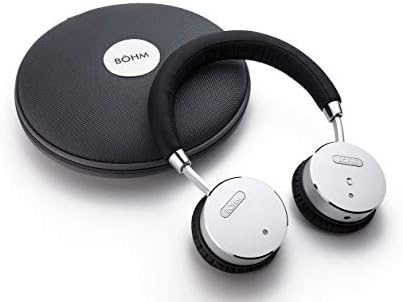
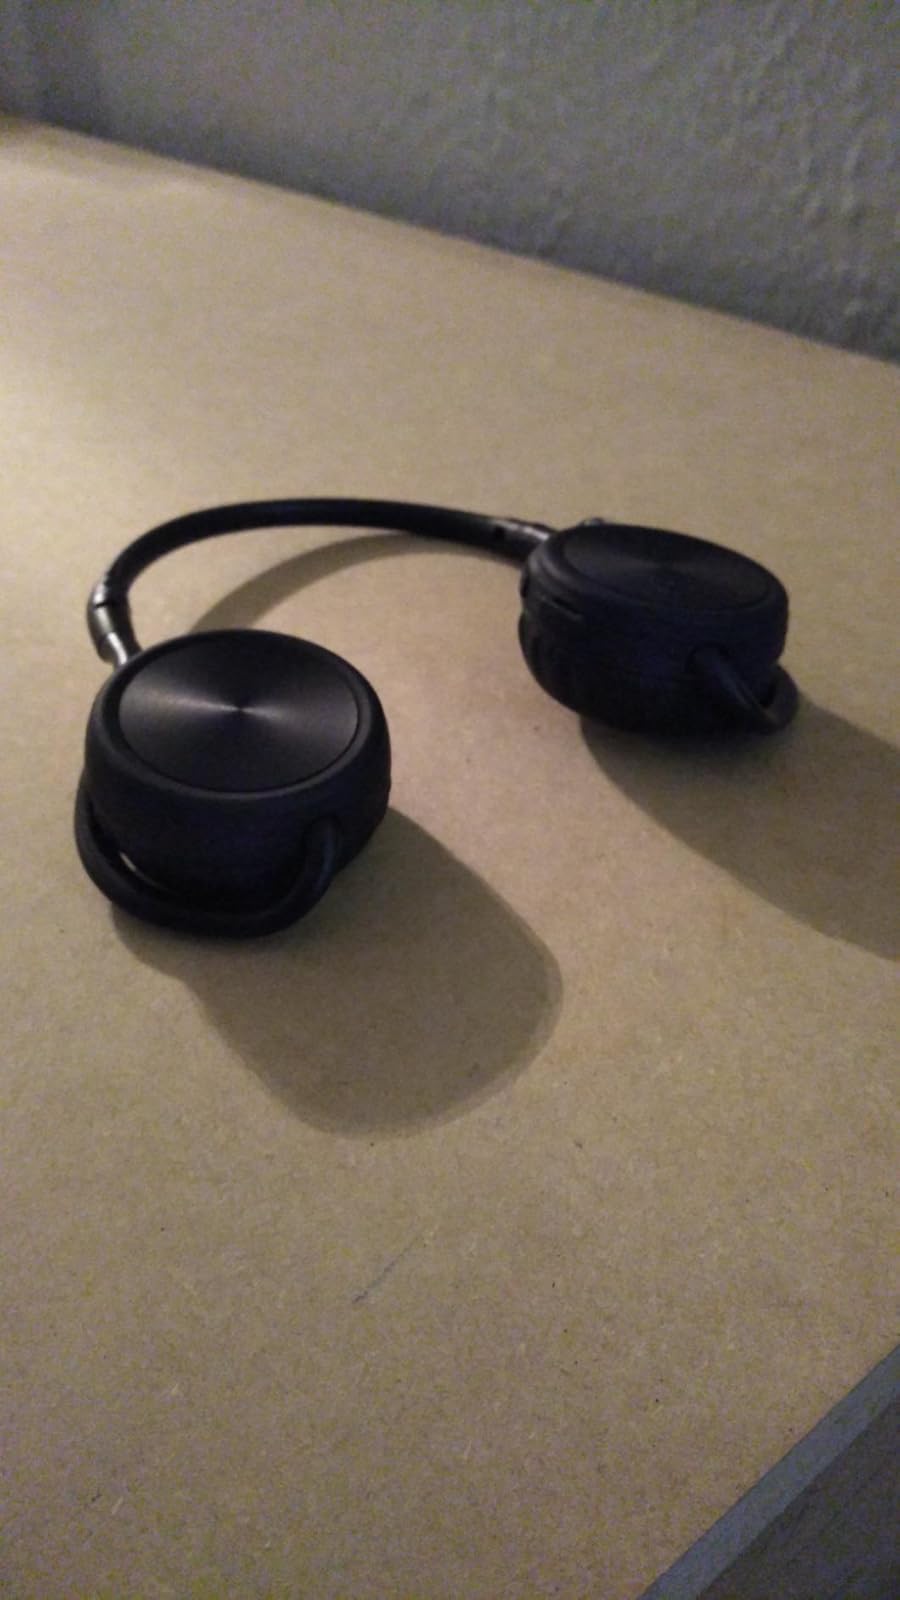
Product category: headphones
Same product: no